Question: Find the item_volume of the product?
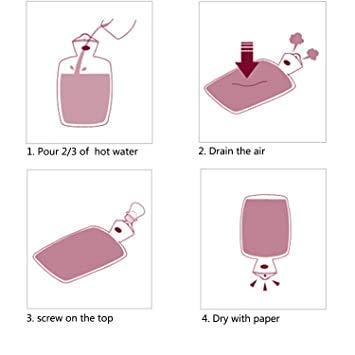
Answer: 4.0 quart